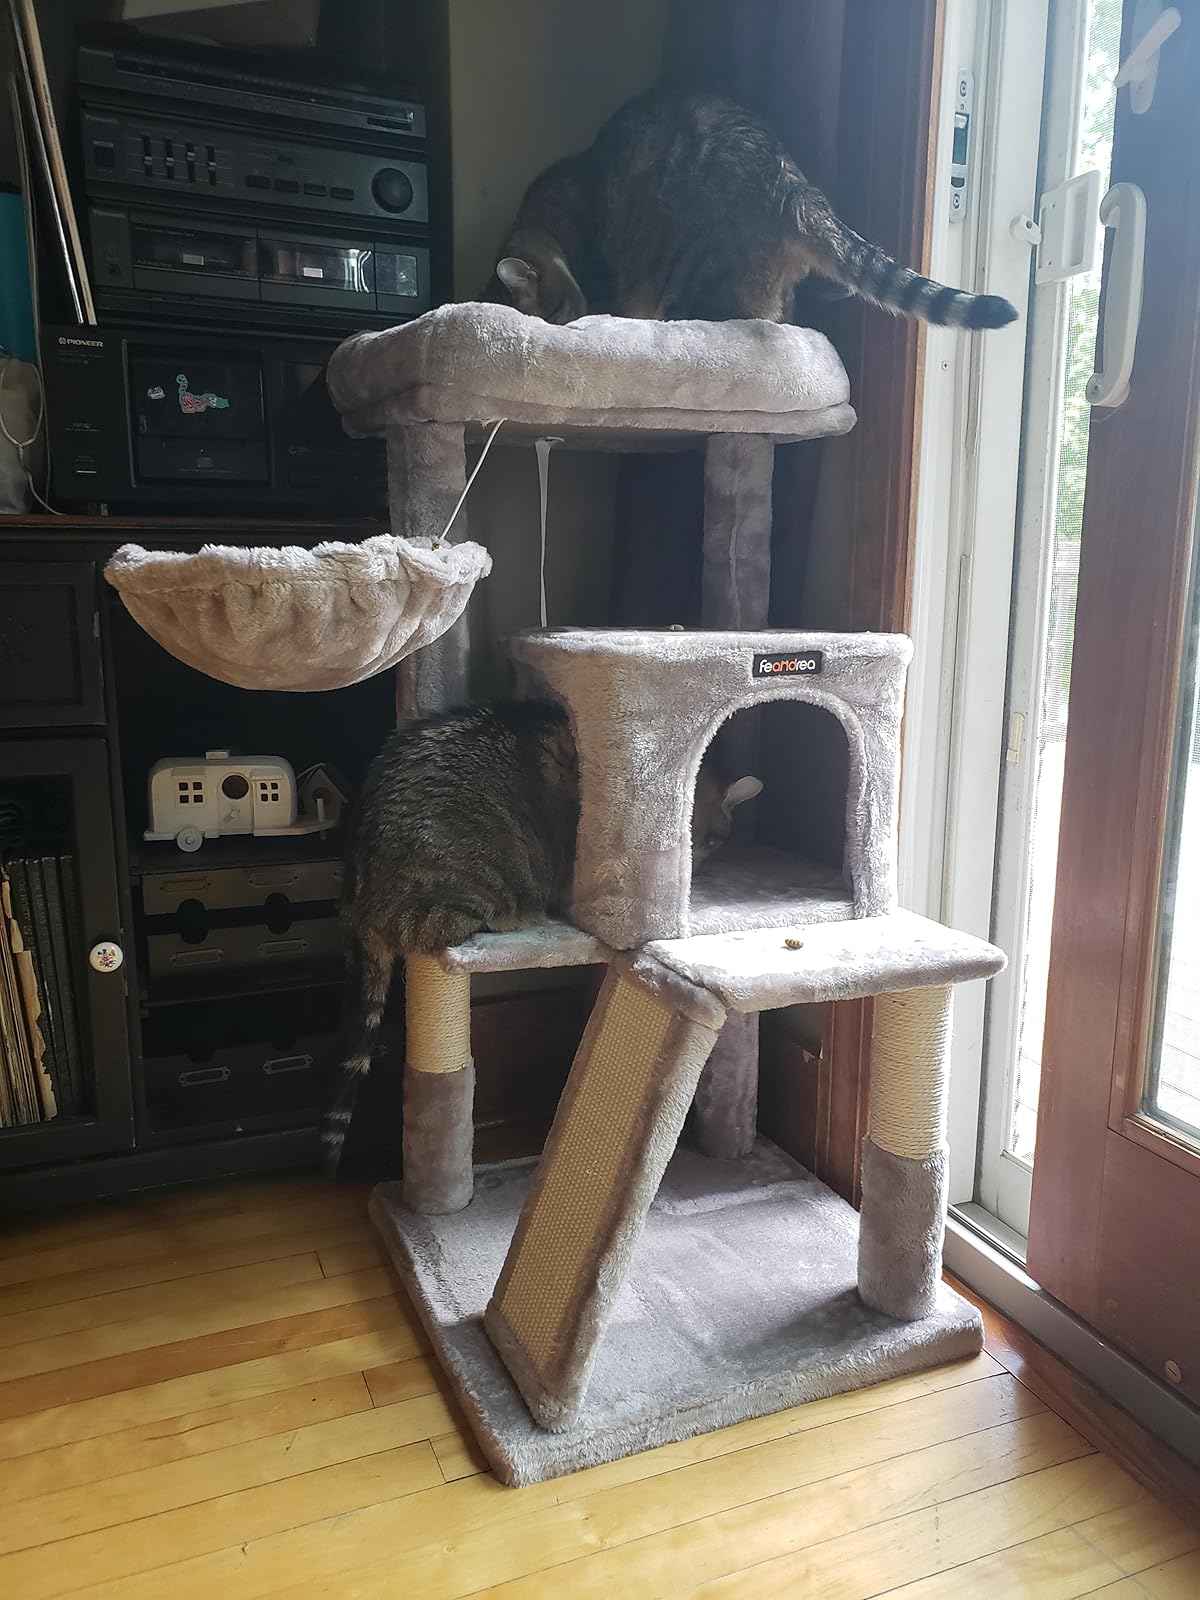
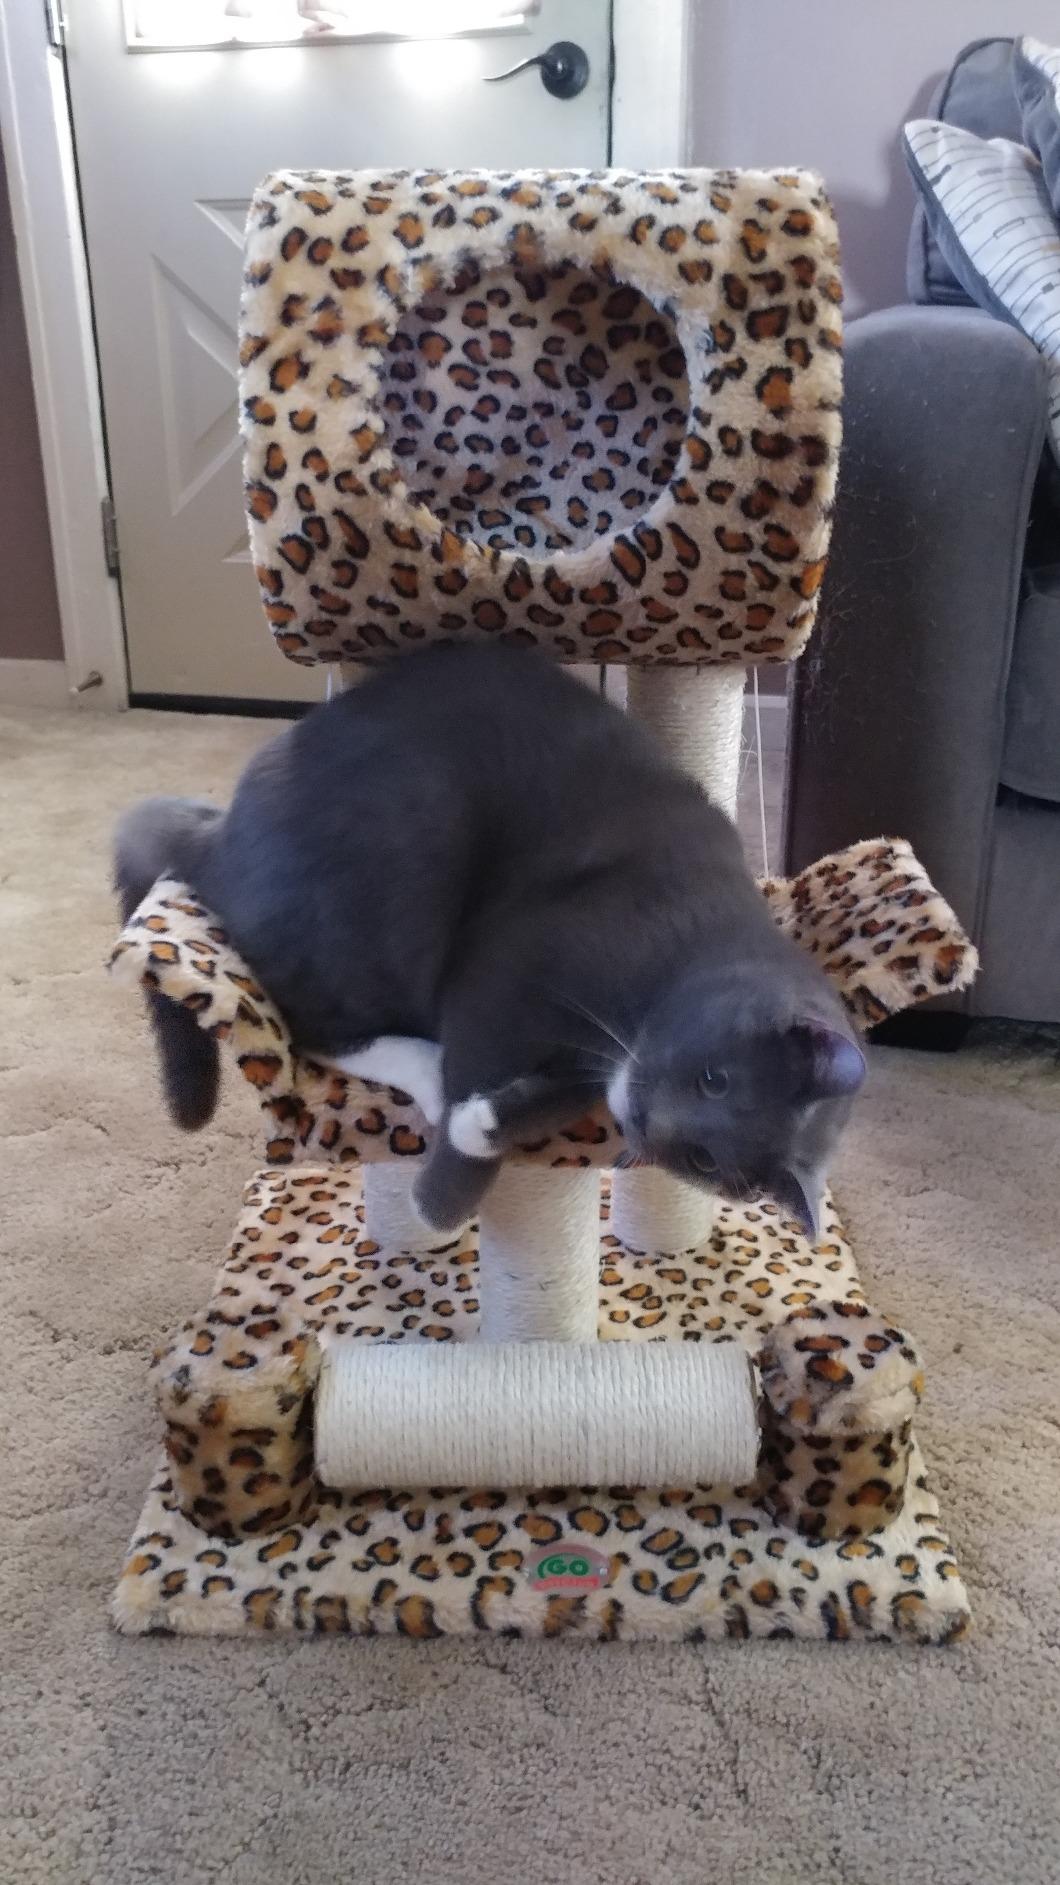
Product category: items_cat tree
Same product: no